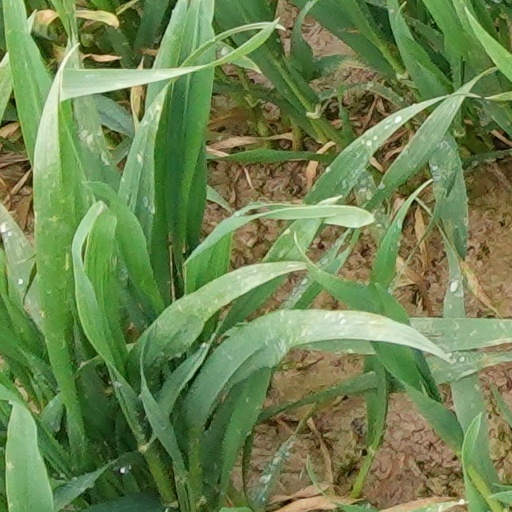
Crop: wheat